Józef Kiedroń

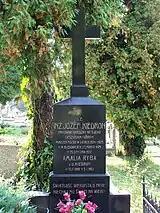
Grave of Józef Kiedroń at the Protestant cemetery in Cieszyn

Kiedroń was born to a peasant's family. Kiedroń graduated from a school in Cieszyn and then studied at the Lwów Polytechnic. In 1902 he graduated from a Coal Mining Academy in Leoben. Kiedroń worked as a director of two coal mines in Dąbrowa and was active in trade unions as well as in the Polish cultural and educational organizations. He had merit in establishment of Polish primary schools in the area, mining school in Doubrava and the Juliusz Słowacki Polish Grammar School in Orłowa. On 1 August 1905 he married Zofia Kirkor-Kiedroniowa, Polish activist and sister of noted politicians Stanisław and Władysław Grabski. Together with his wife he cooperated with "Polskie Zjednoczenie Narodowe" (Polish National Unity) political organization in Cieszyn Silesia of right-wing character. In 1918 Kiedroń prepared manifesto of the "Rada Narodowa Księstwa Cieszyńskego" (National Council of the Duchy of Cieszyn), a local Polish self-government council working to join Cieszyn Silesia to Poland.